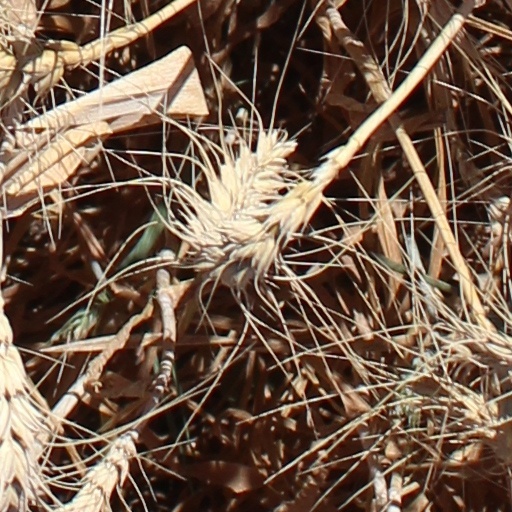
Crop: wheat